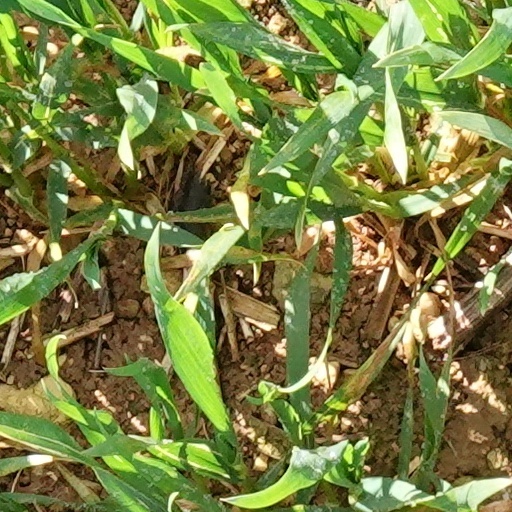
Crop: wheat